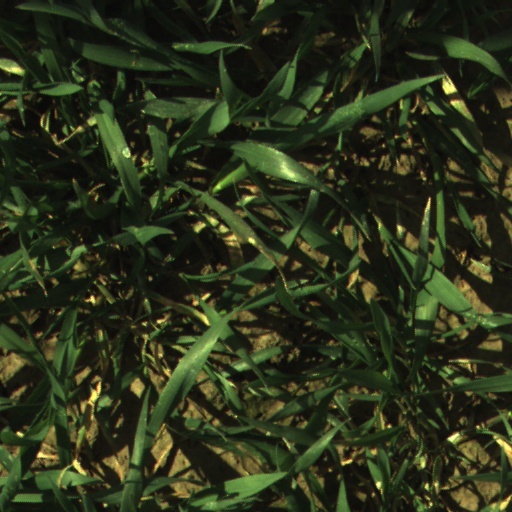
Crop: wheat